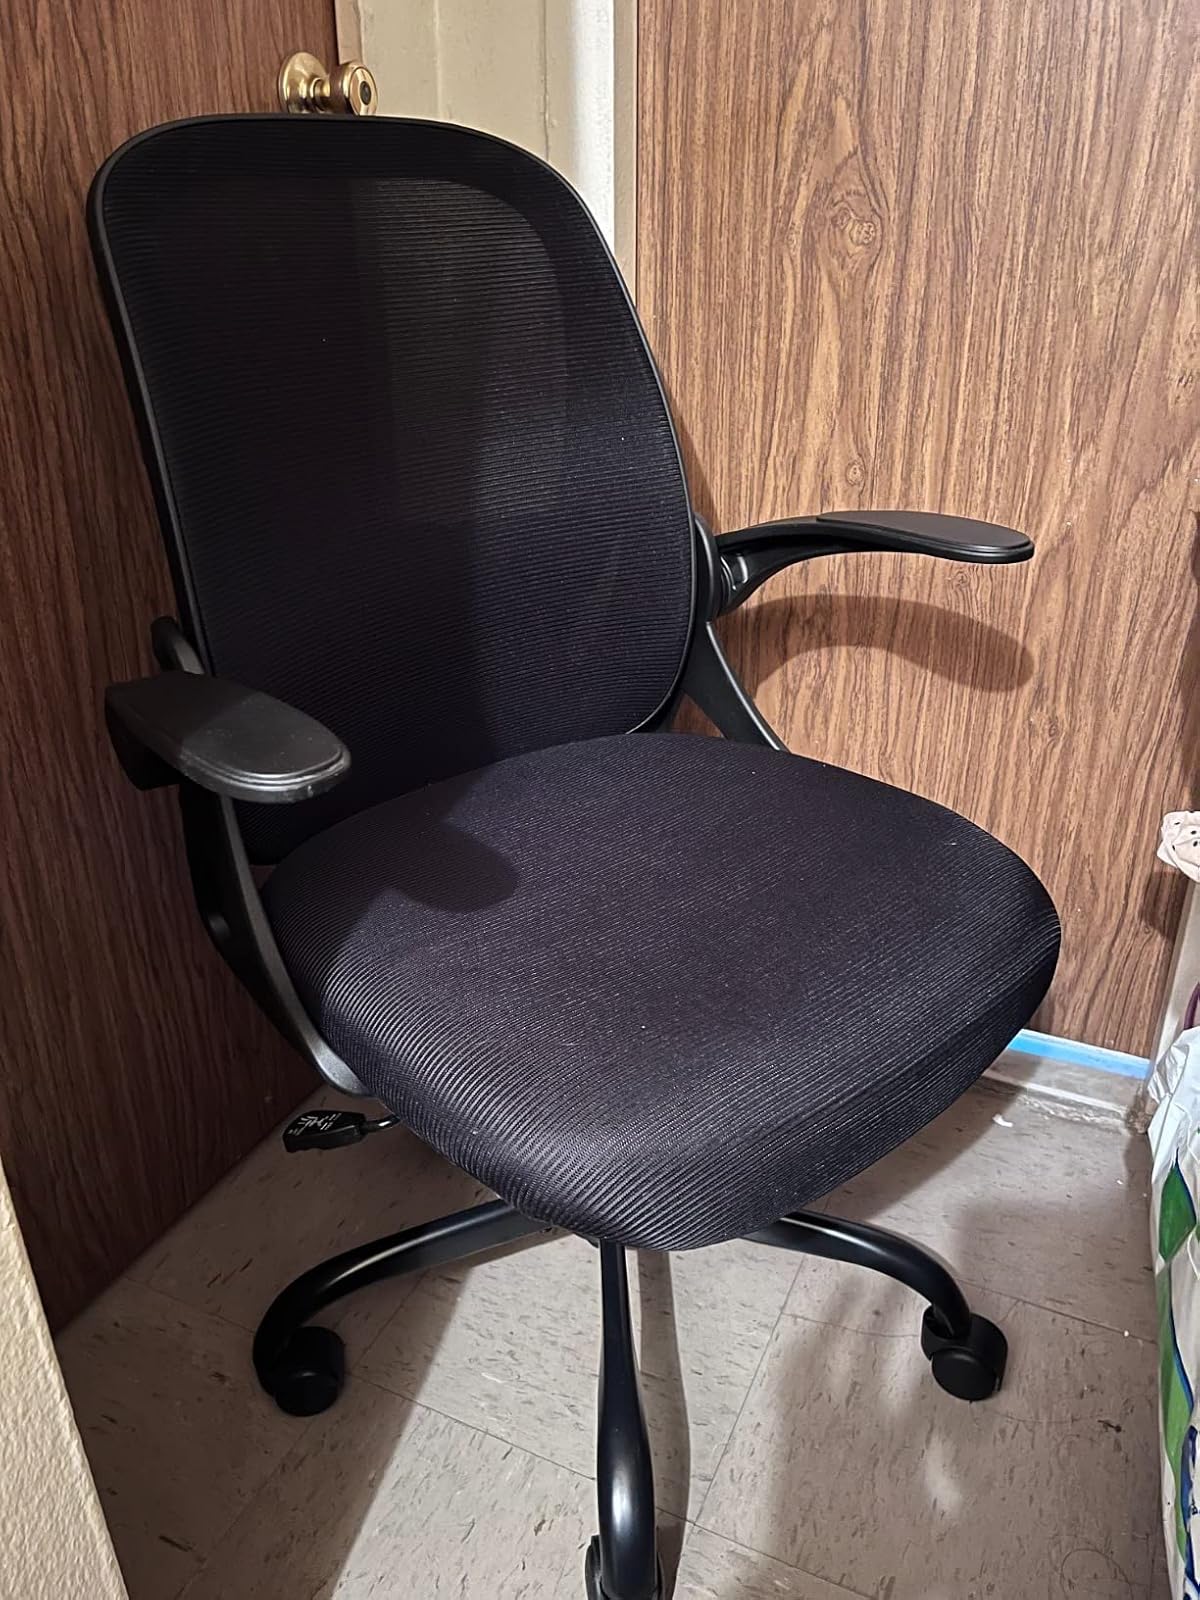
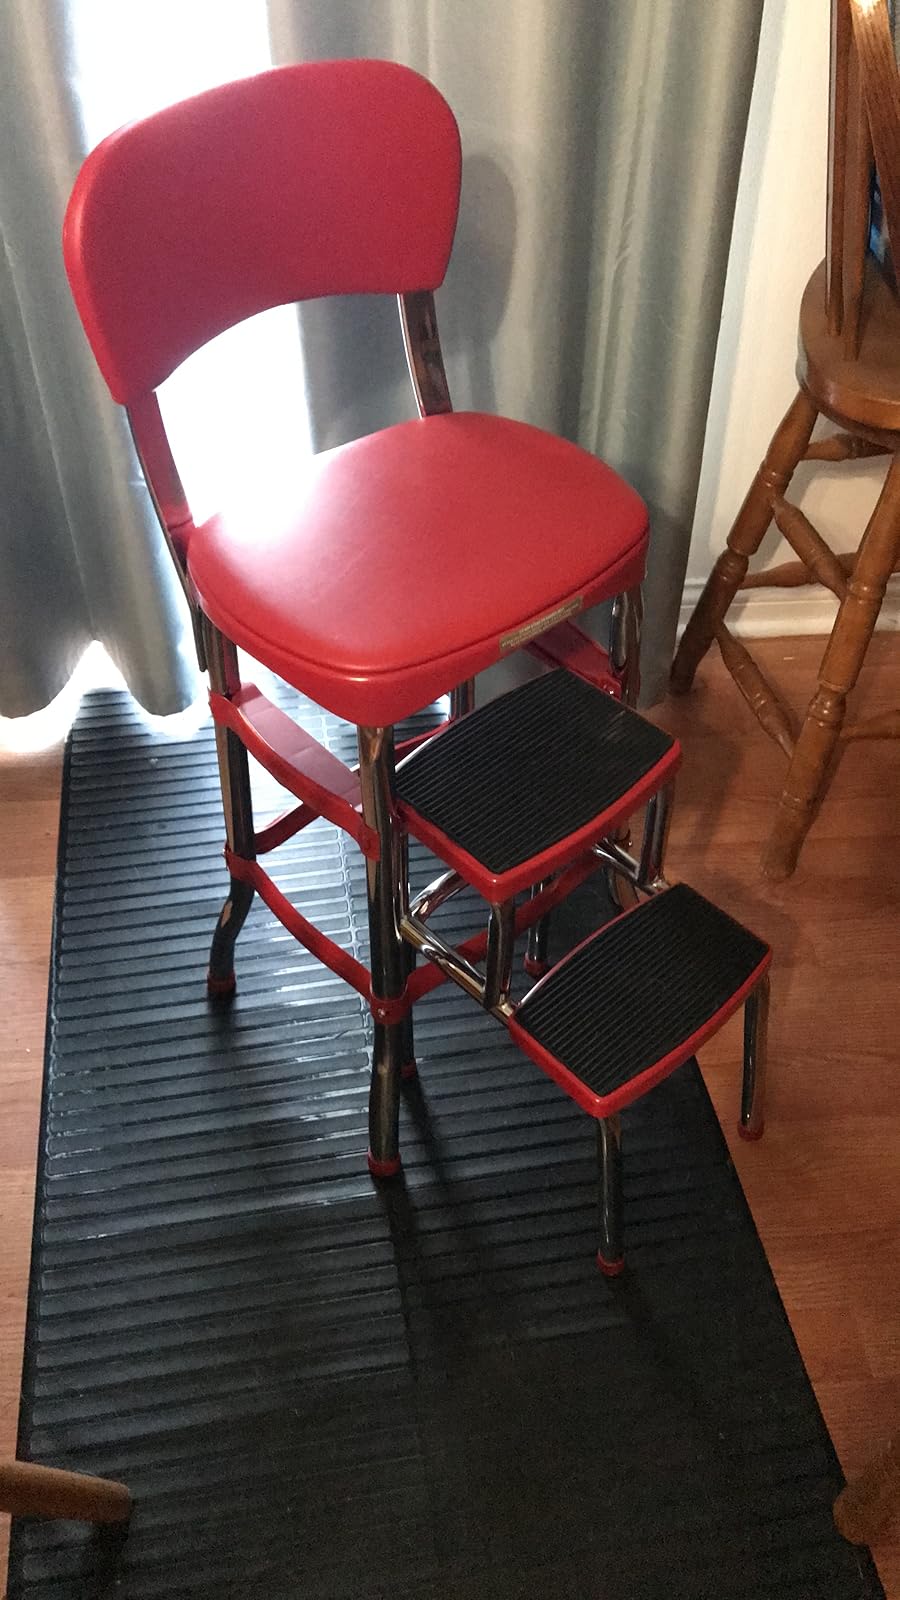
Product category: items_chair
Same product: no